RFA Fort Rosalie (A385)

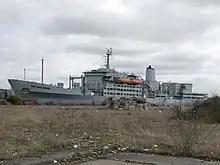
Renamed ENS Abu Simbel, berthed in Wallasey in 2023

On 31 March 2021, RFA "Fort Rosalie" was withdrawn from service, and offered for sale on 21 May 2021, along with sister ship RFA "Fort Austin", for recycling, however in October 2021 it was announced that the ship, together with her sister ship, had been sold to Egypt. While awaiting refit, it was reported that "Fort Rosalie" would be renamed ENS "Abu Simbel" which was carried out at Liverpool Cruise Terminal on 17 July 2022.